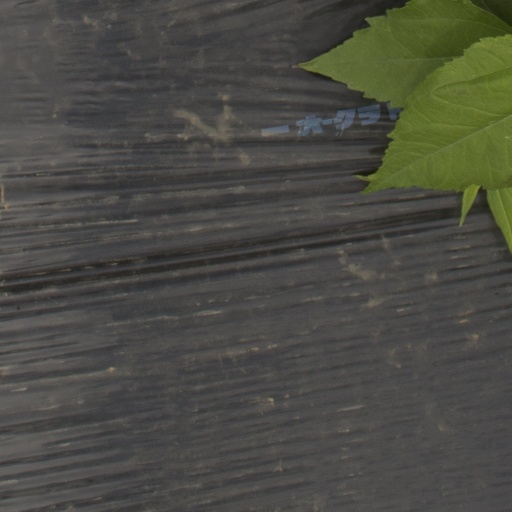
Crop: Jerusalem artichoke